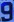
Number: 9